Larry Walker

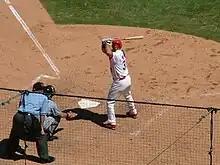
Walker at bat during his first game with St. Louis in 2004

On August 6, 2004, Colorado sent Walker, who was batting .324 in 38 games, to the St. Louis Cardinals for minor league pitcher Jason Burch and two players to be named later. On August 11, those players were identified as Chris Narveson and Luis Martínez. Customarily the Rockies' number three hitter, Walker became the Cardinals' number two hitter. He hit behind a speedy Tony Womack and in front of the 3−4−5 hitters of Jim Edmonds, Albert Pujols and Scott Rolen, who combined for 122 home runs and 358 RBI that year. Walker made his Cardinals debut on August 8, playing the New York Mets, and appeared as a pinch-hitter and struck out in the seventh inning. He drew a walk from Mike Stanton in the ninth inning and scored the game-winning run on a Yadier Molina single. Walker appeared in 44 games for the Cardinal powerhouse that won a major league-best 105 games, batting .280, .393 OBP, .560 SLG and 11 home runs.